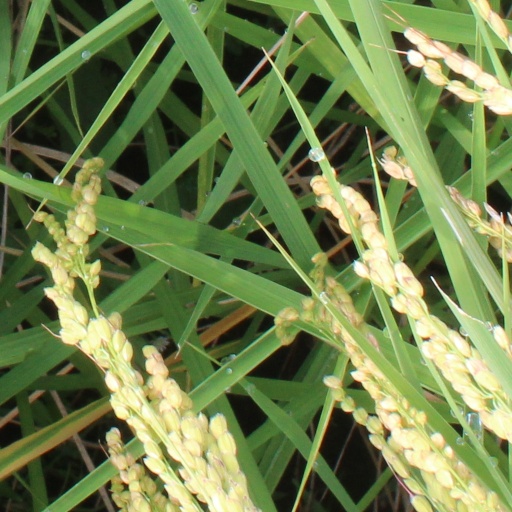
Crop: rice